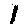
Label: 1